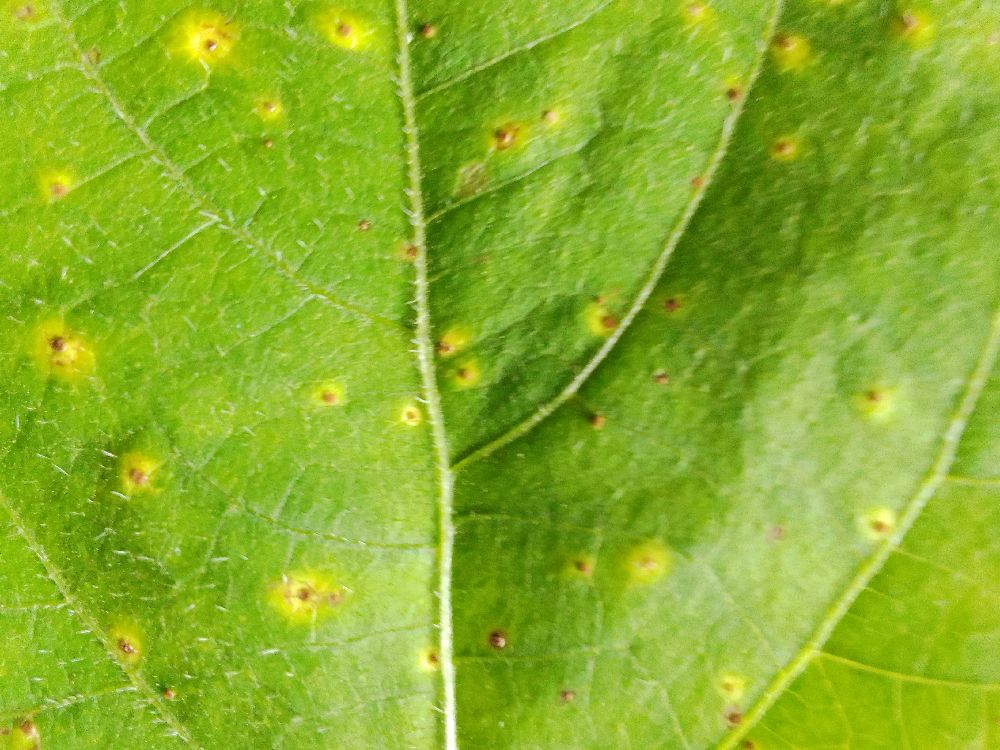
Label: rust